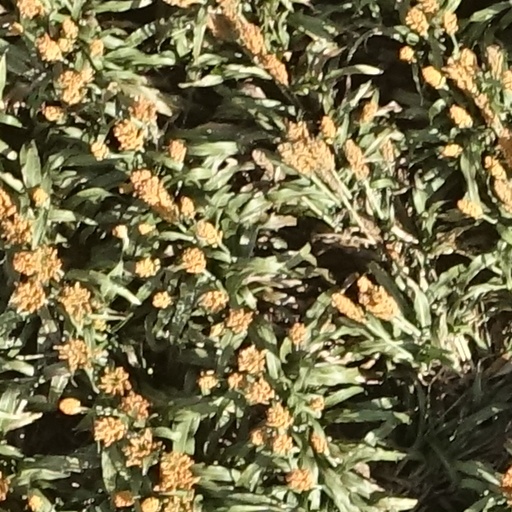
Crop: sorghum